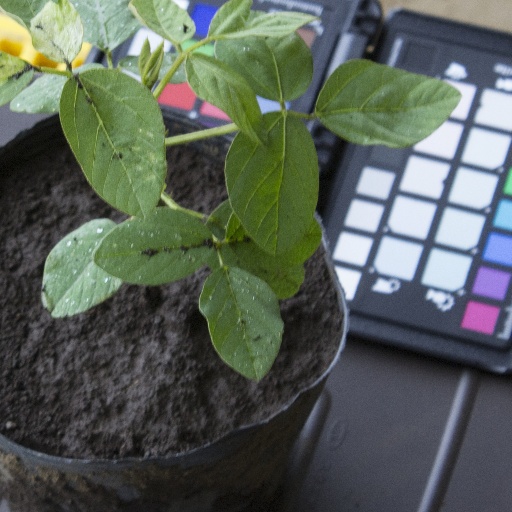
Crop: soybean